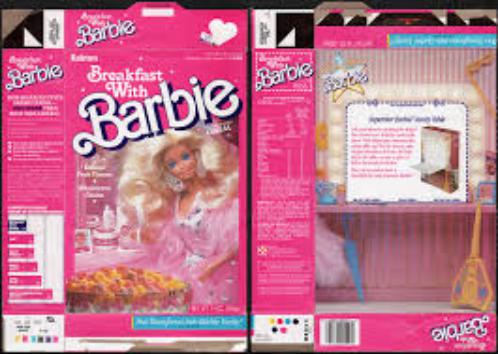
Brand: Breakfast with Barbie
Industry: Food